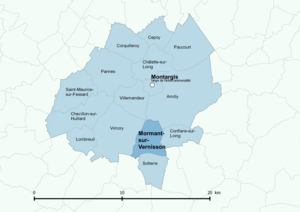
Périmètre de l'fr:Agglomération montargoise et rives du Loing - Positionnement de la commune de Mormant-sur-Vernisson
Mormant-sur-Vernisson est une commune française, située dans le département du Loiret en région Centre-Val de Loire.